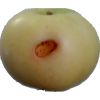
Label: Apple 6